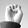
ASL letter: E